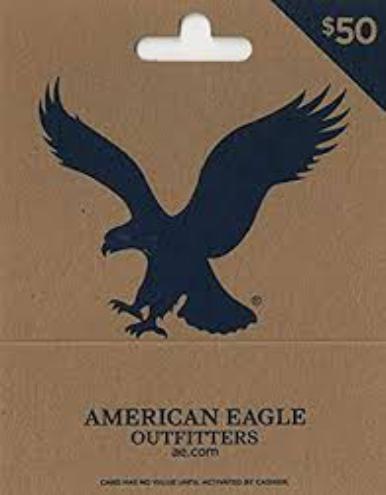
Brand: American Eagle
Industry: Clothes